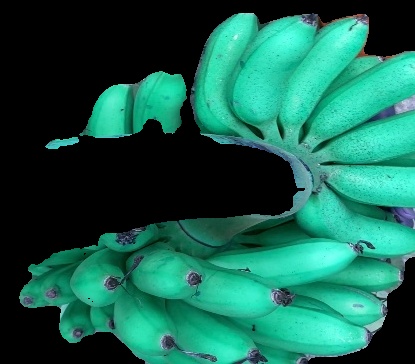
Variety: rasbale
Grade: grade1